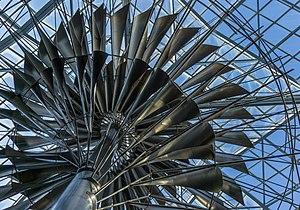
Victoria est la capitale provinciale de la Colombie-Britannique au Canada, ainsi qu'une cité.